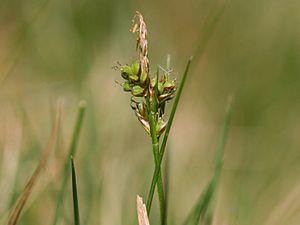
Carex pilulifera, la Laîche à pilules, est une plante herbacée de la famille des Cypéracées.
Cette liste de Tracheophyta de Bosnie-Herzégovine, ainsi que d’espèces introduites est un aperçu incomplet d’espèces de mousses, de fougères, de gymnospermes et d’angiospermes citées dans la littérature disponible en langues bosniaque, croate, serbe et serbo-croate. Cet aperçu n’inclue pas des espèces cultivées ni celles occasionnellement introduites.